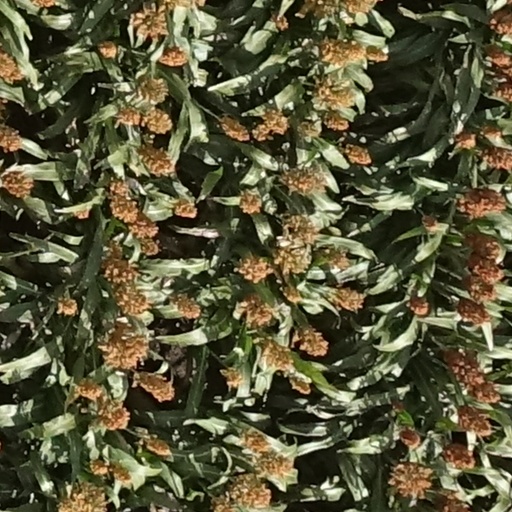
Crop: sorghum